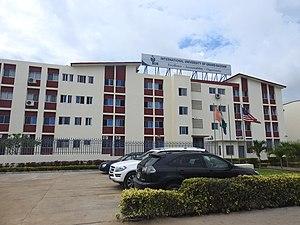
L'université internationale de Grand-Bassam est un établissement privé d'enseignement supérieur situé dans la ville de Grand-Bassam, au sud-est de la Côte d'Ivoire.